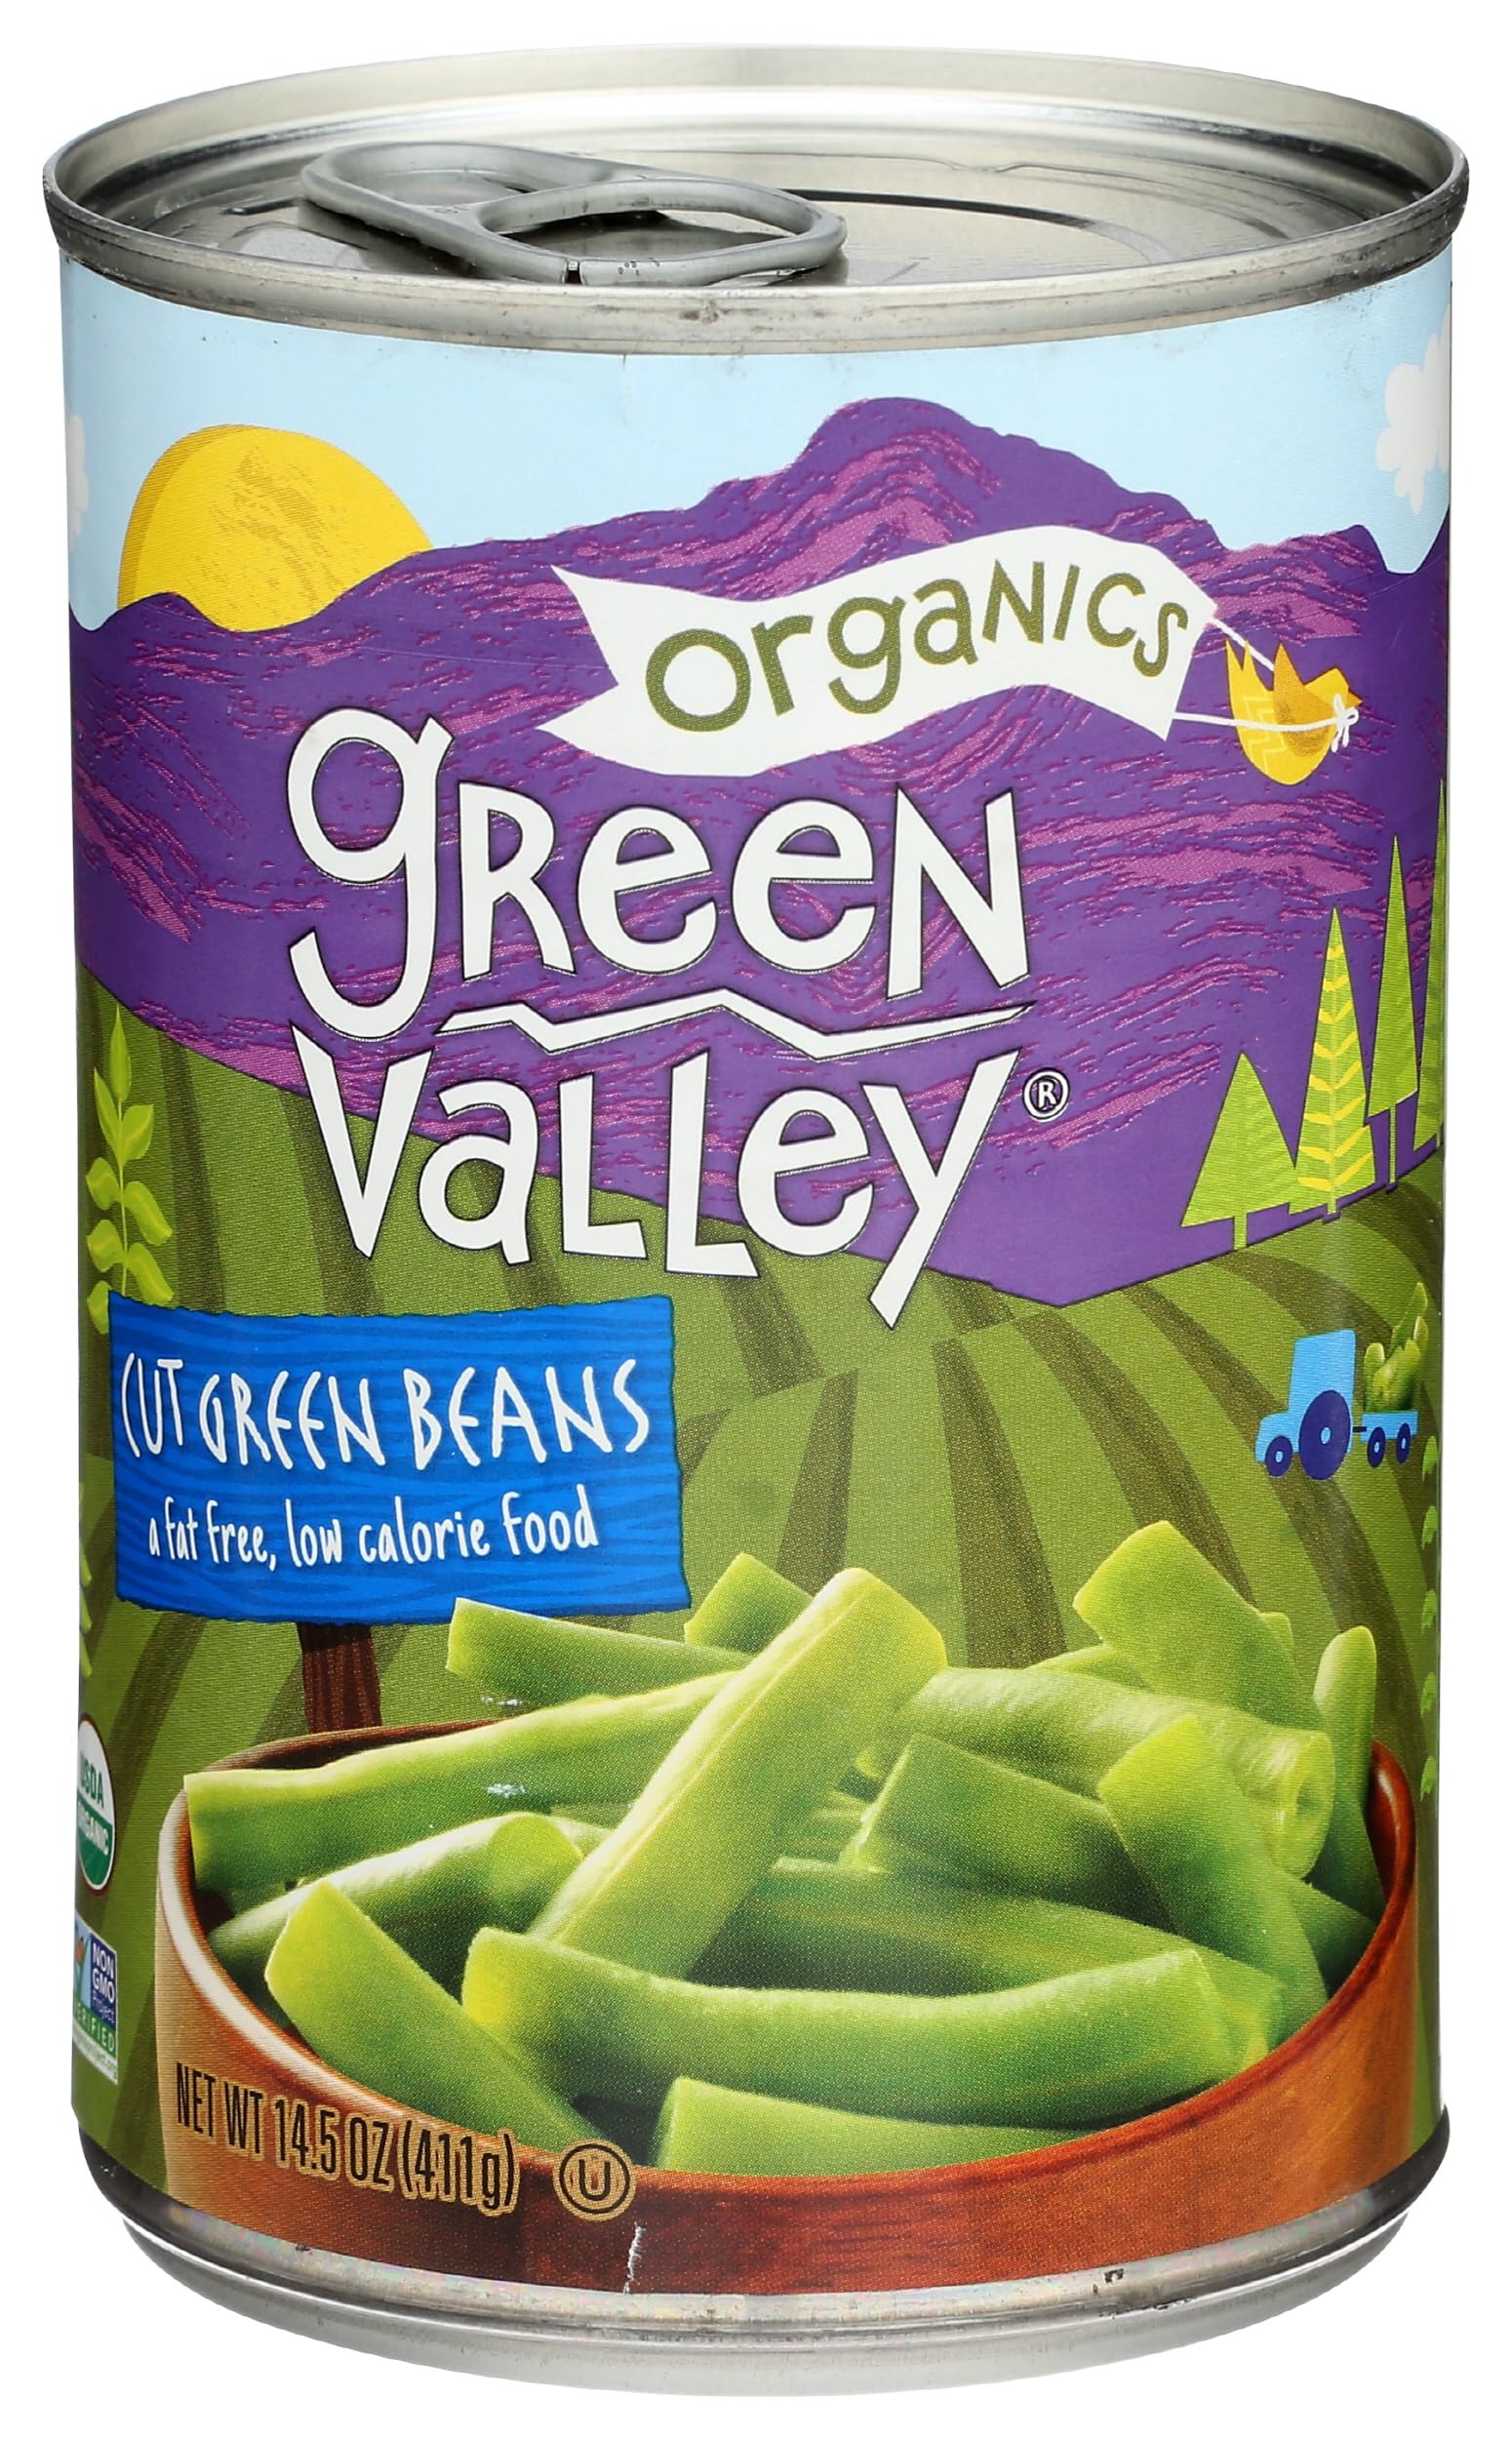
Item Name: GREEN VALLEY Organic Cut Green Beans, 14.5 OZ
Bullet Point 1: Diet Type: Gluten Free, Kosher
Bullet Point 2: Non-GMO Certified
Bullet Point 3: Organic
Product Description: Meals
Value: 14.5
Unit: Ounce

Price: 2.79